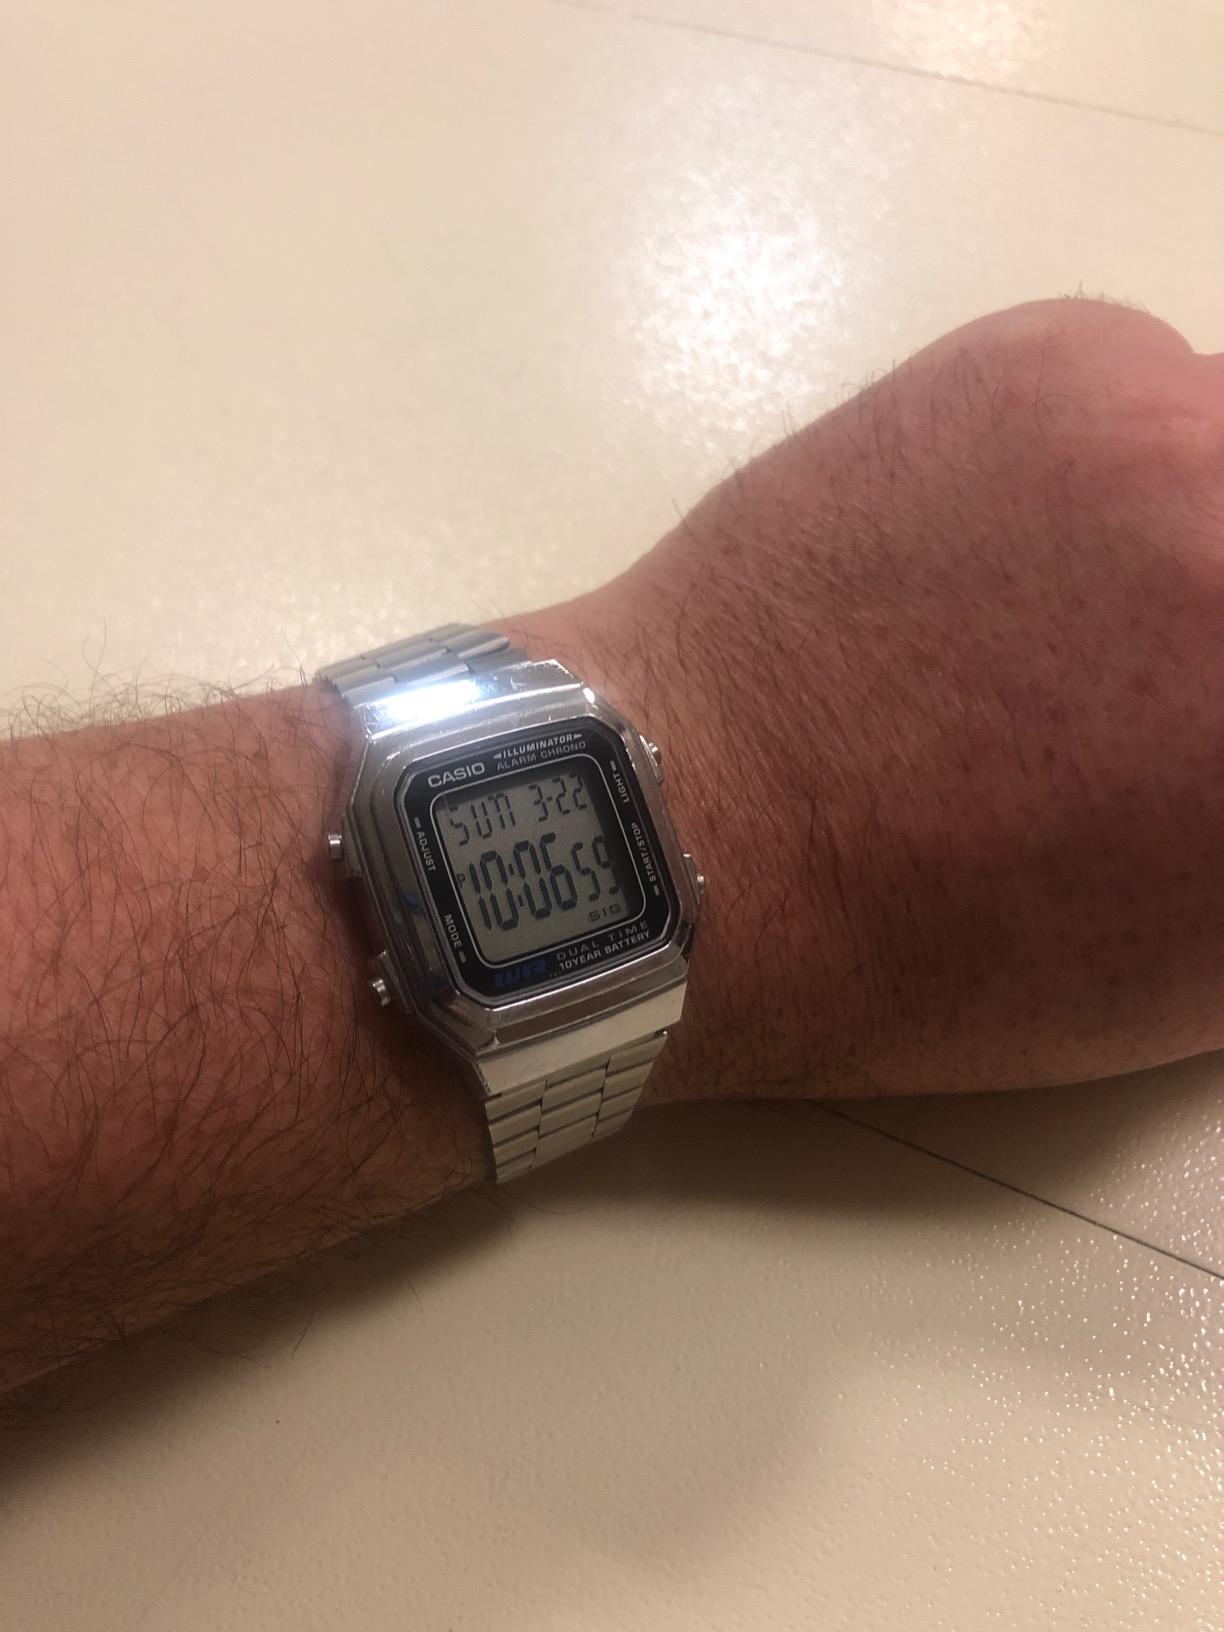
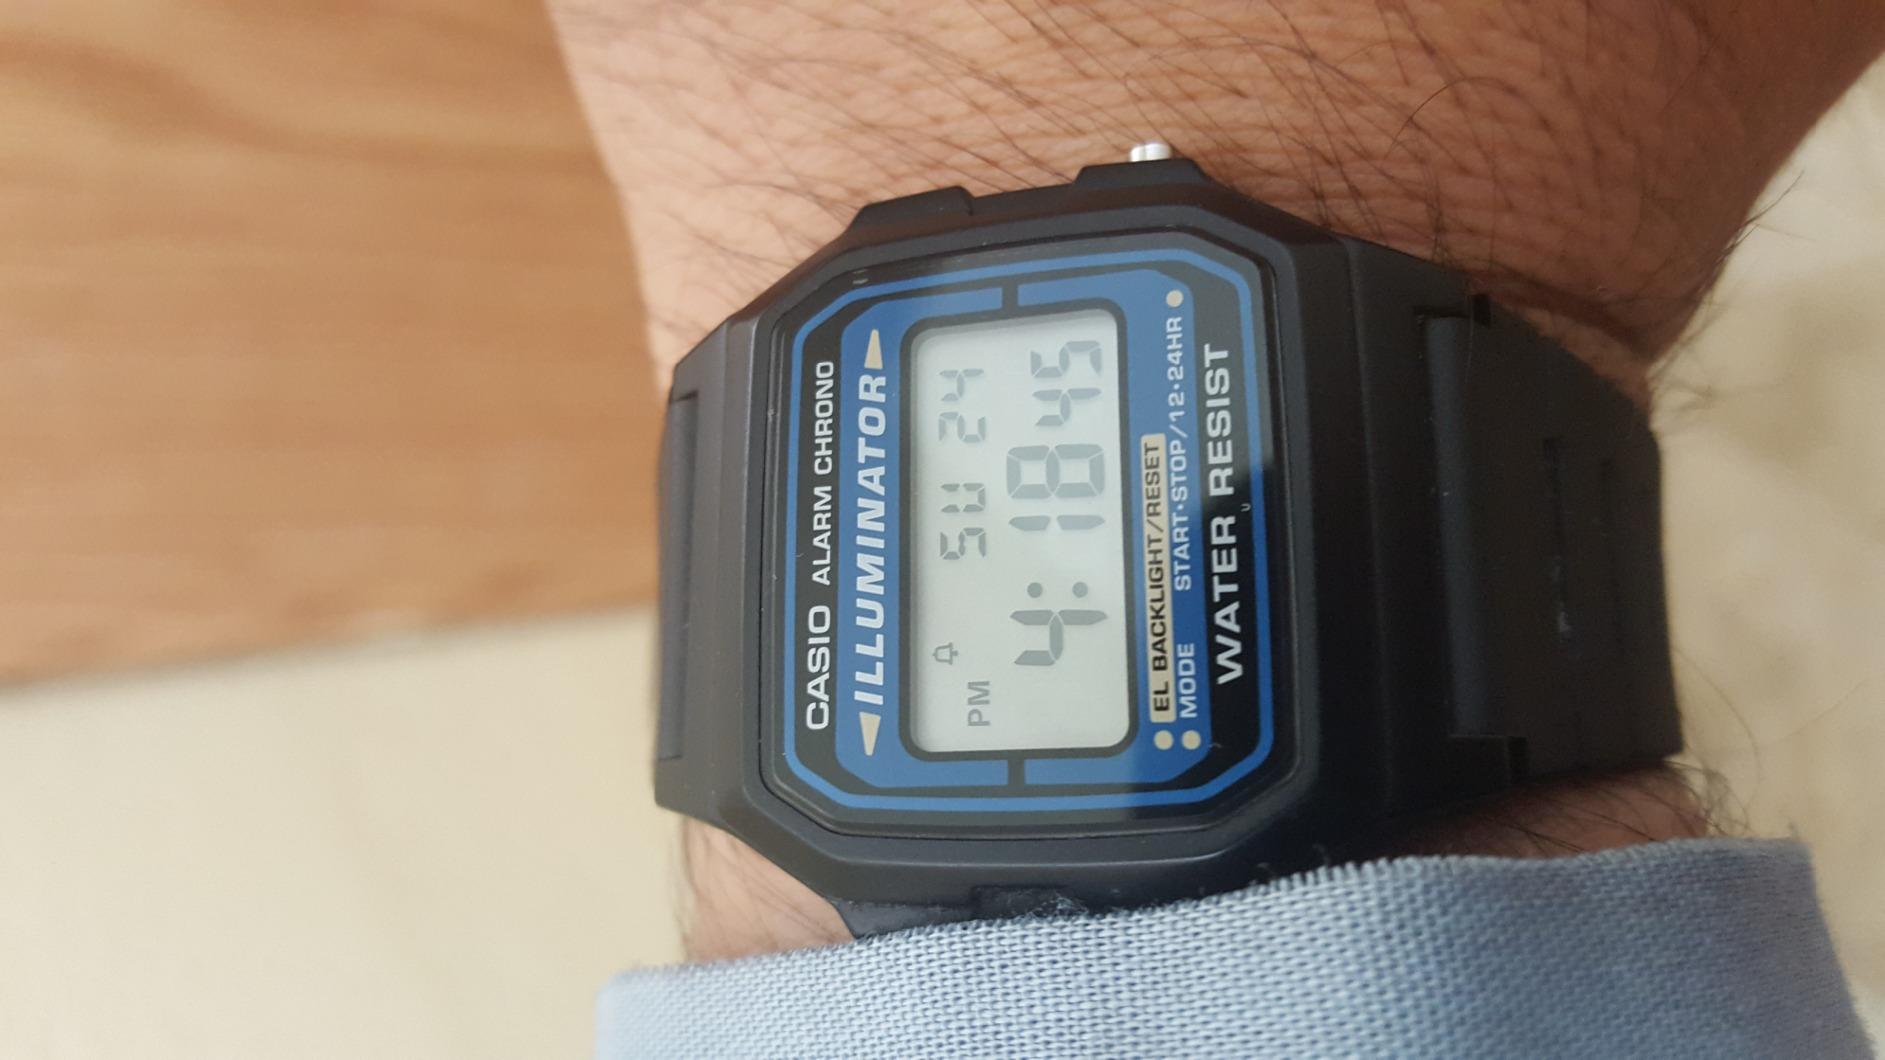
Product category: accessories_watch
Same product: no